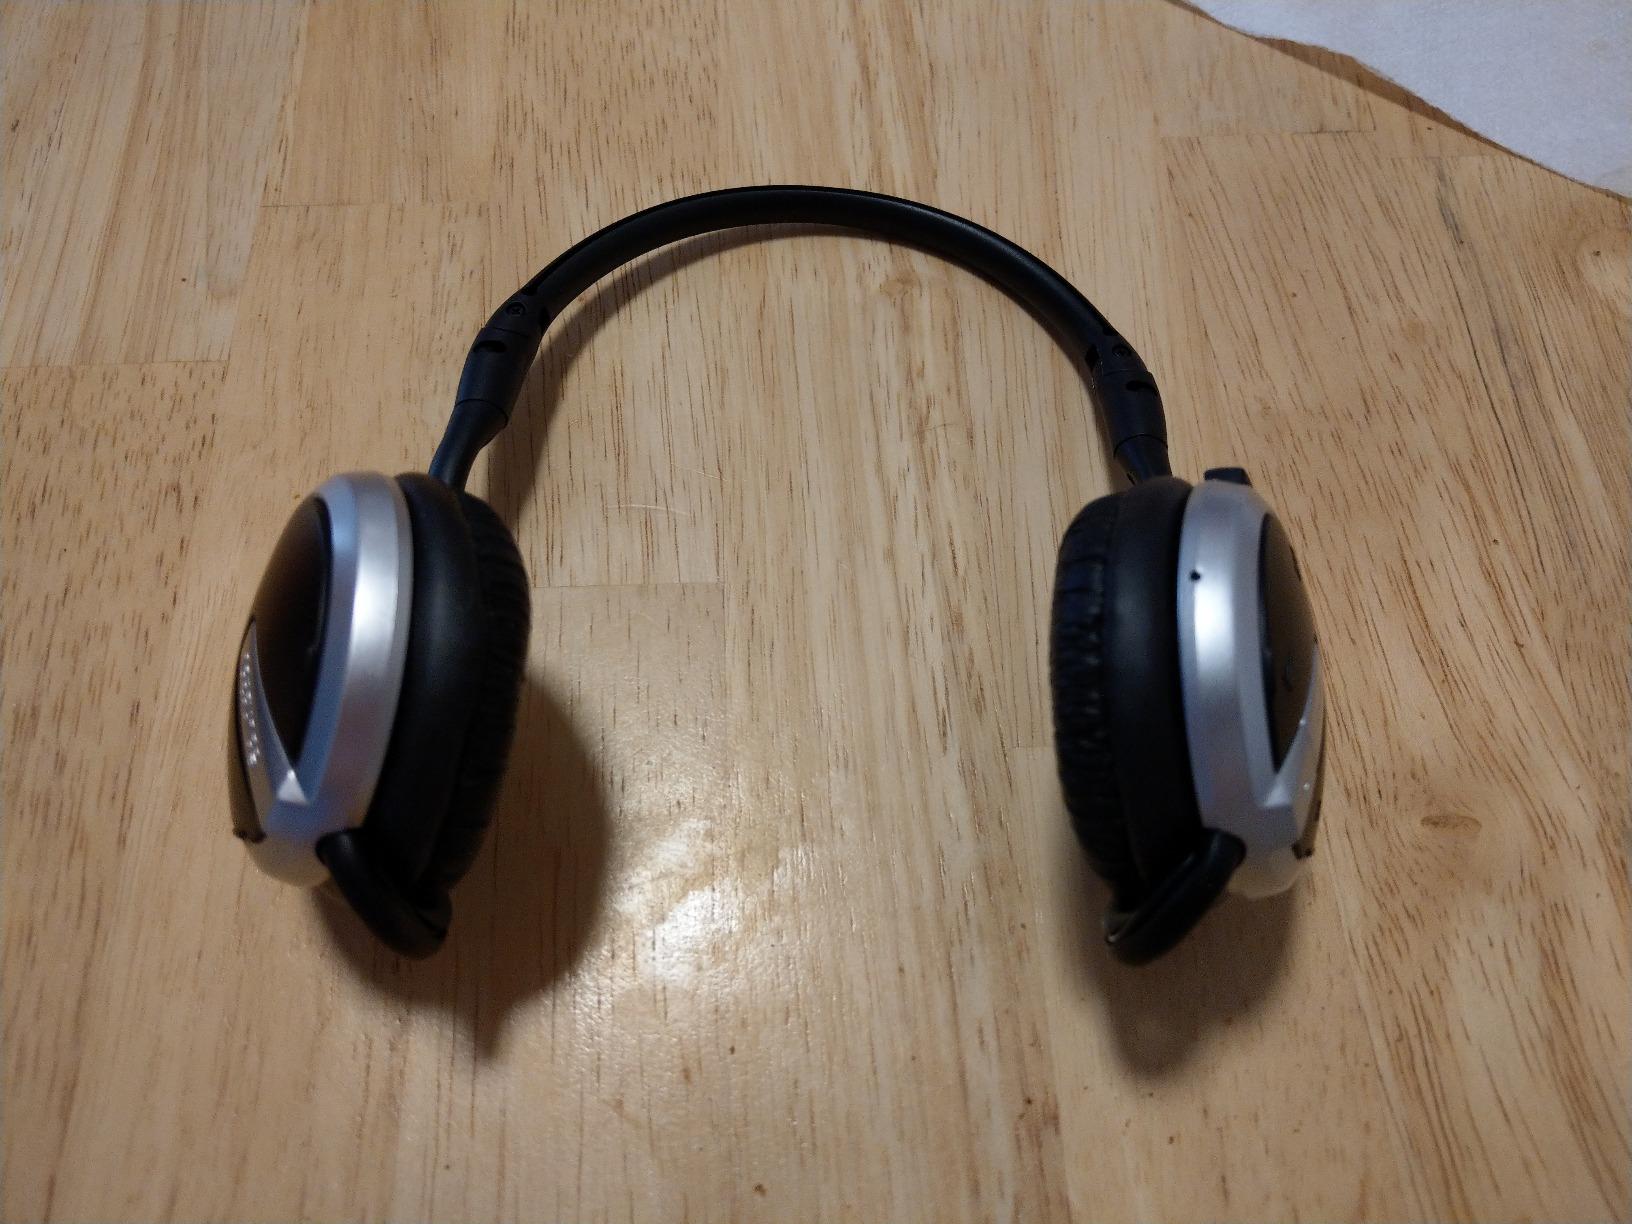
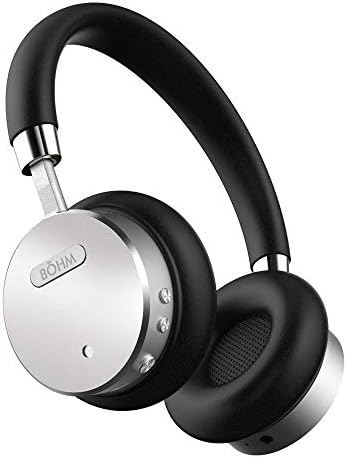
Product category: headphones
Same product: no